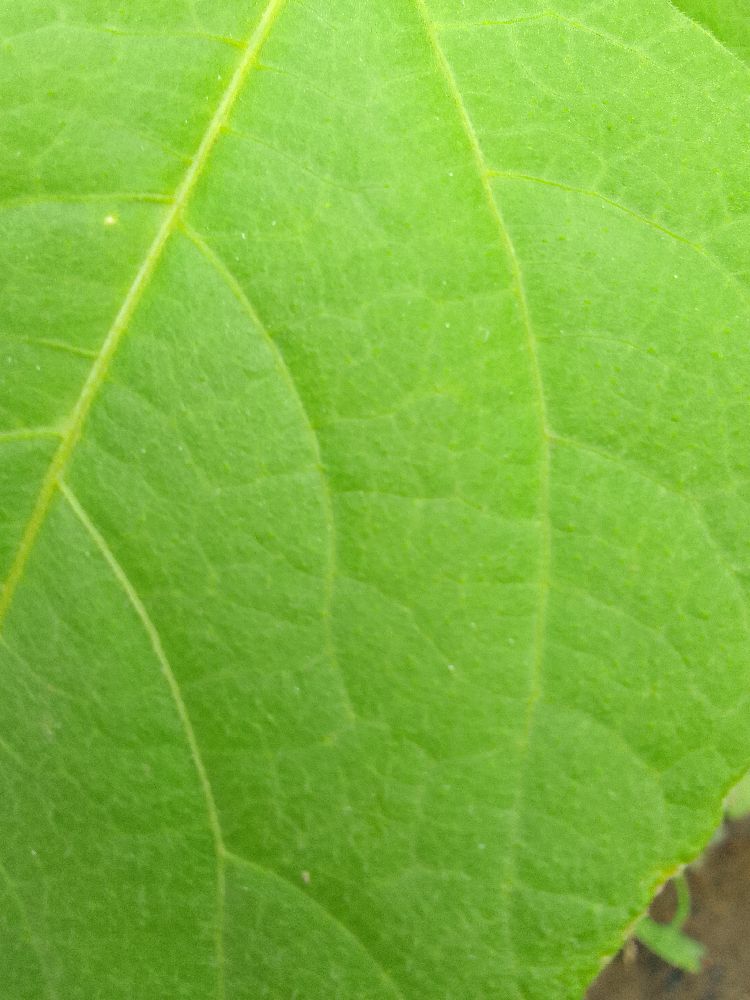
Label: healthy